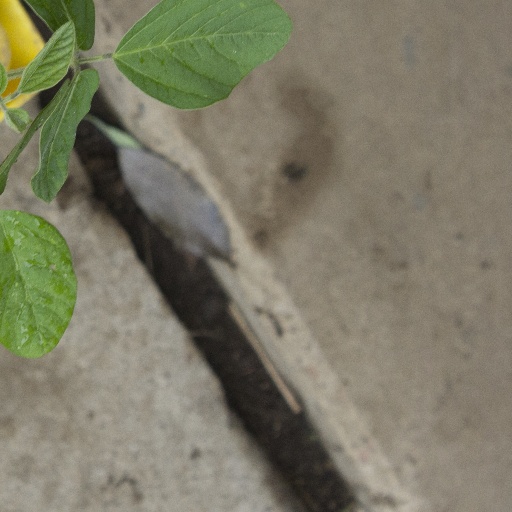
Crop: soybean